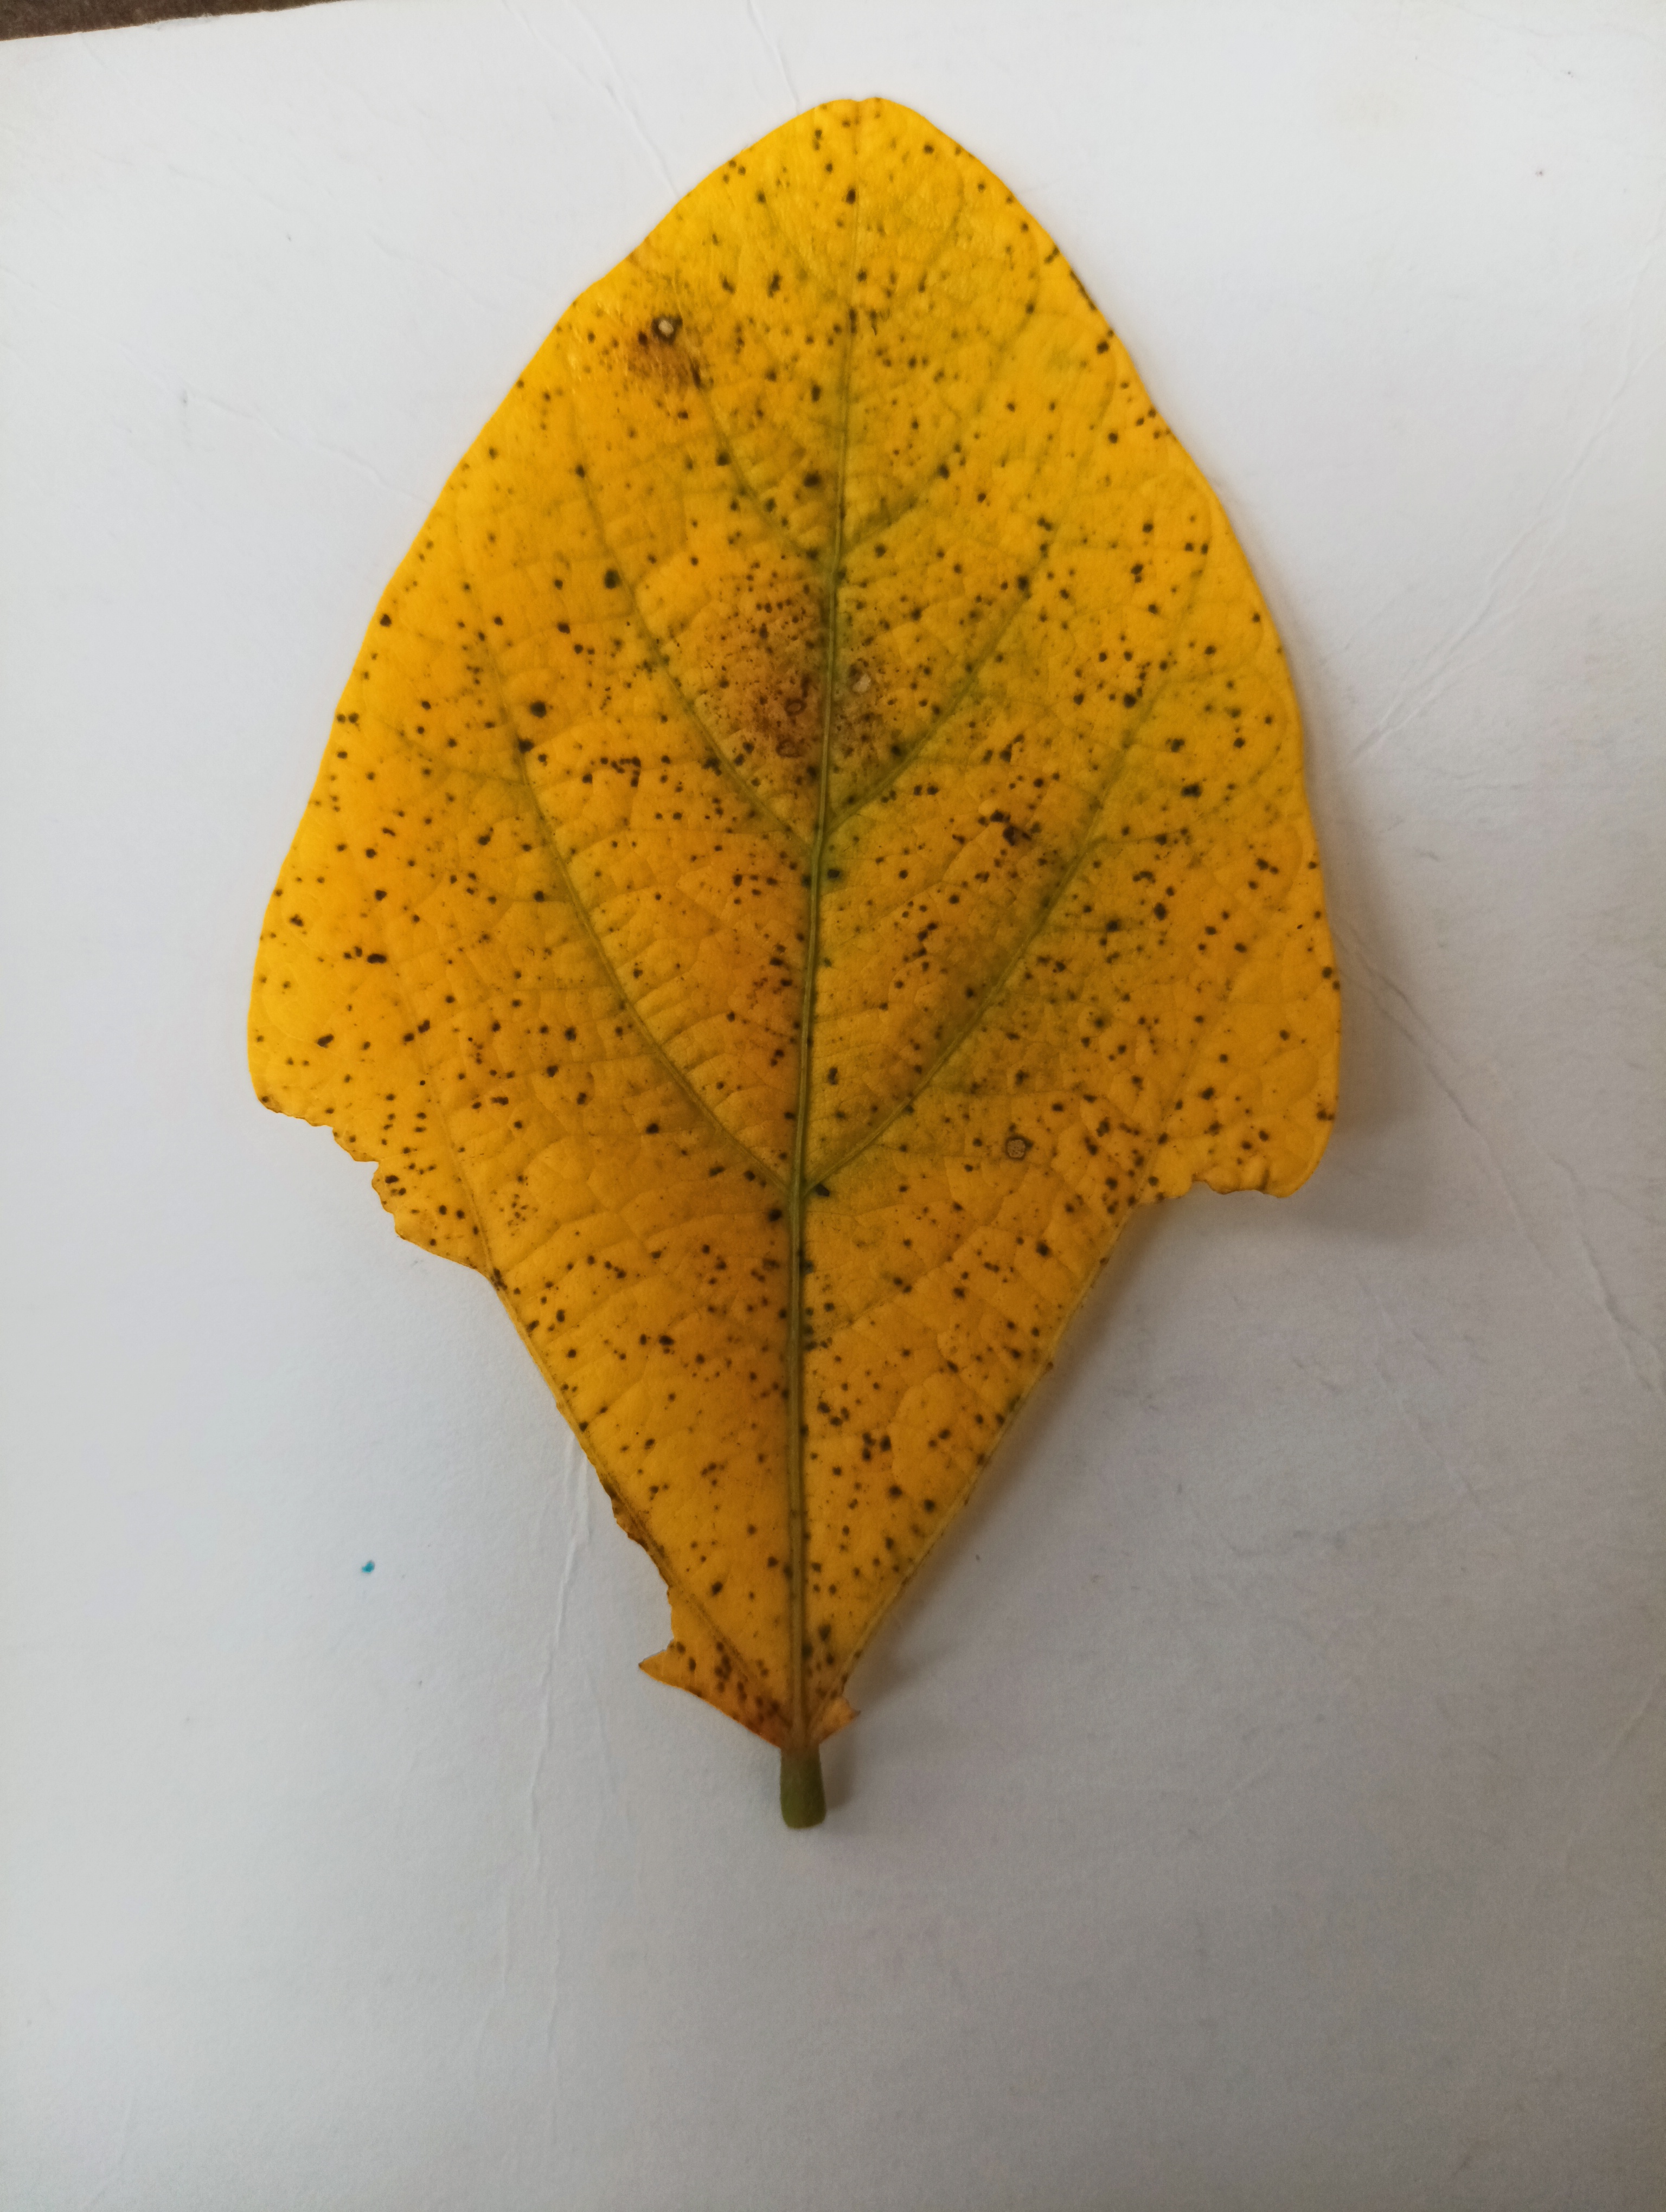
Label: Septoria_Brown_Spot